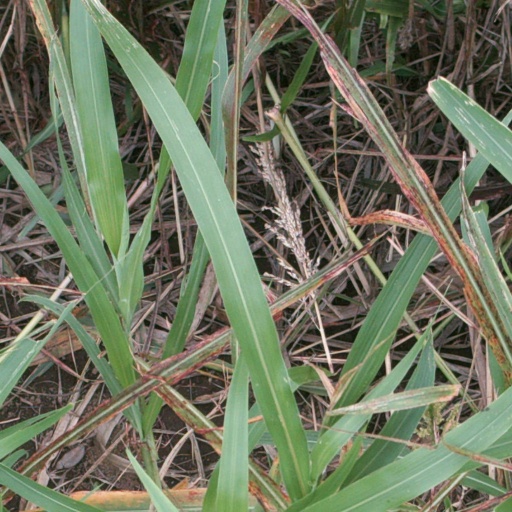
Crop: sorghum